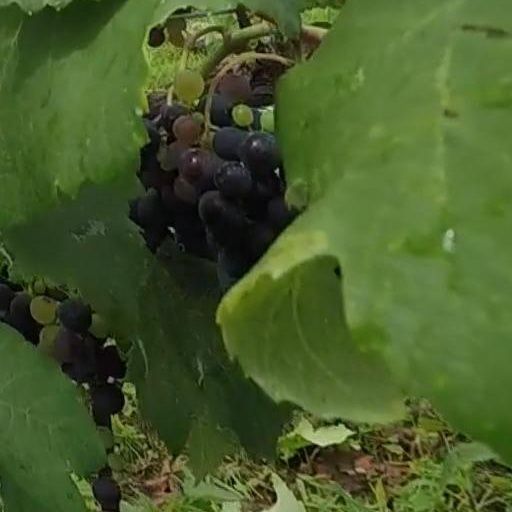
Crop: grape